Giovanni Domenico Tiepolo

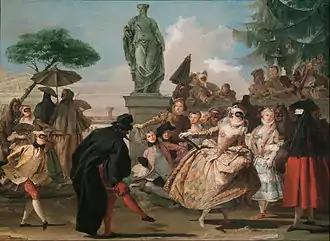
"The Minuet", 1756

Giovanni Domenico Tiepolo (August 30, 1727March 3, 1804) was an Italian painter and printmaker in etching. He was the son of artist Giovanni Battista Tiepolo and elder brother of Lorenzo Baldissera Tiepolo.